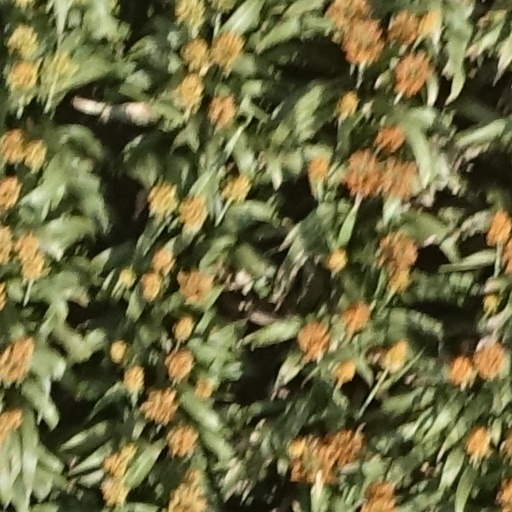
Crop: sorghum